Chester Gould

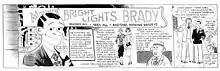
Proposed comic strip drawn by Chester Gould one year before creating "Dick Tracy".

Gould was hired as a cartoonist with the "Tribune" and introduced "Dick Tracy" in the "Detroit Mirror" on Sunday, October 4, 1931. He drew the comic strip for the next 46 years from his home in Woodstock, Illinois.